Buildings and architecture of Bath

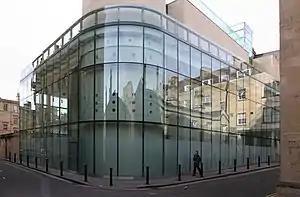
Thermae Bath Spa: the main building by Grimshaw Architects

At the end of Great Pulteney Street is the Holburne Museum of Art, which was originally designed as the Sydney Hotel and was built by Charles Harcourt Masters in 1795–6. It stands on Sydney Place and within the Sydney Pleasure Gardens which stretch from the road to the Kennet and Avon Canal. Next to the church of St Mary the Virgin is Bathwick Hill which leads up to Claverton Down and the campus of the University of Bath; beyond is Claverton Manor, which was built in 1820 and is now home to the American Museum.